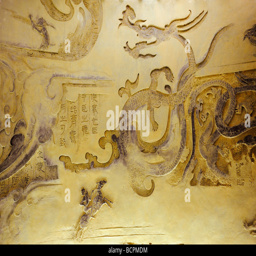
relief with elaborate carving of a dragon